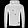
Label: Pullover